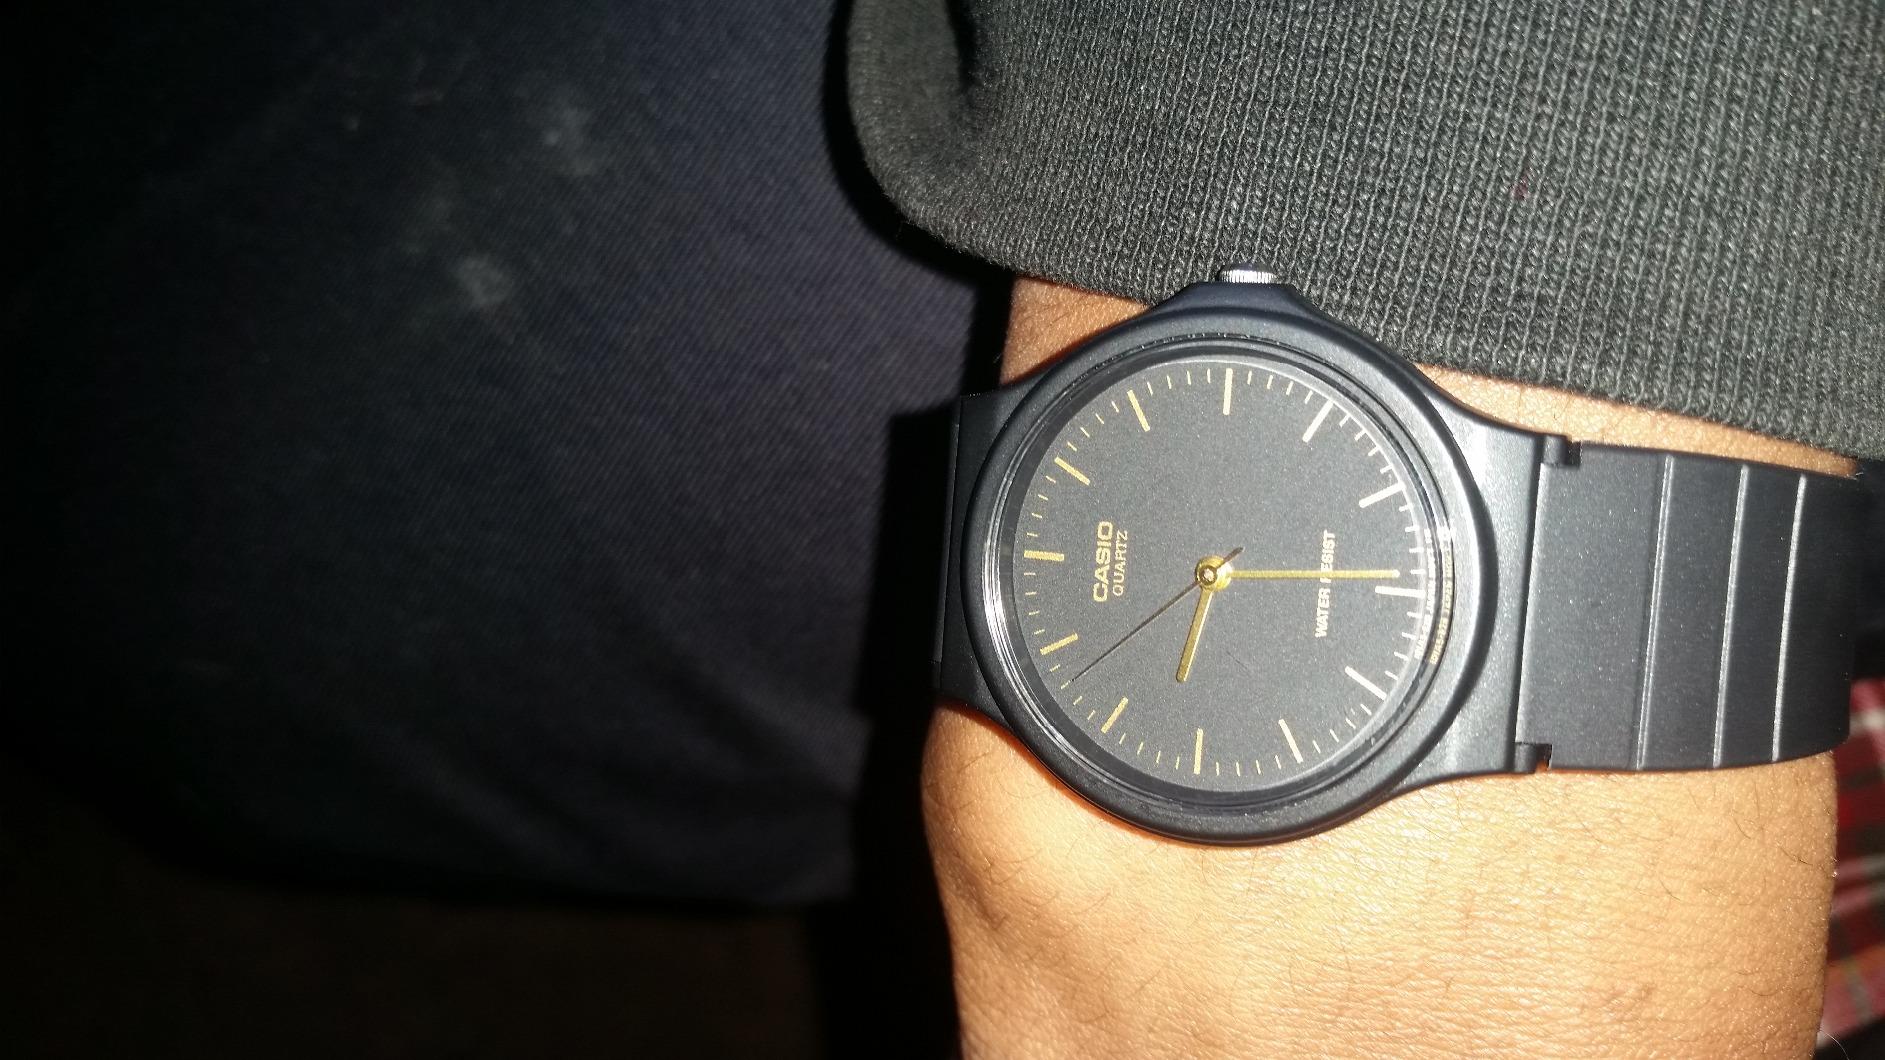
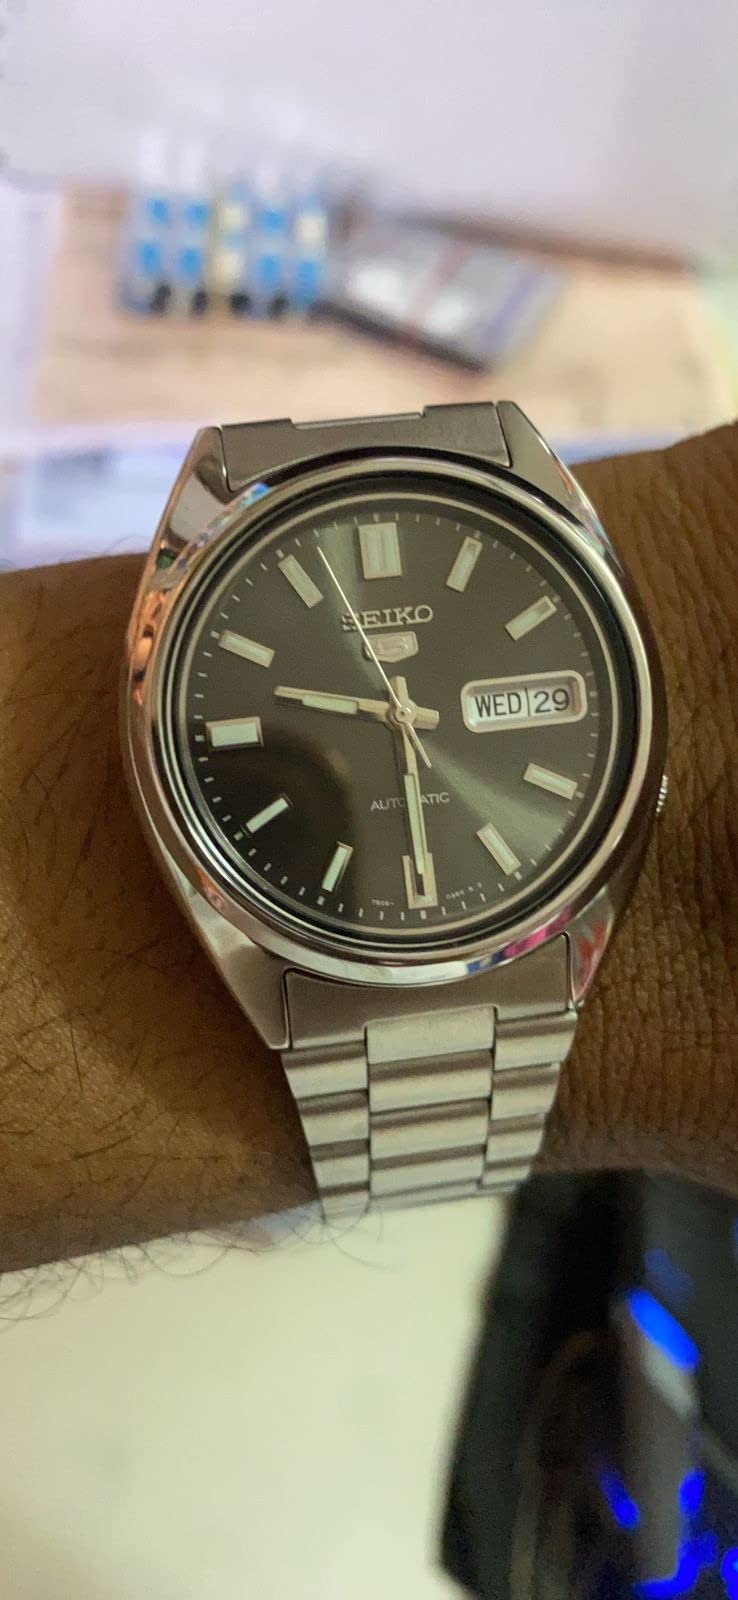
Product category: accessories_watch
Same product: no